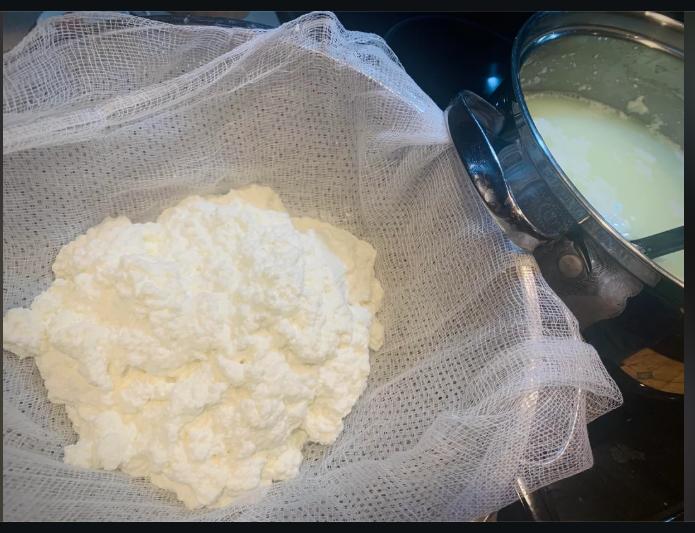
Kutengeza jibini ni mchakato wa kipekee ambao unahitaji ustadi na uvumilivu ili kuhakikisha ladha bora na ubora wa juu unaopatikana kwa wateja wetu tunapouza dukani.